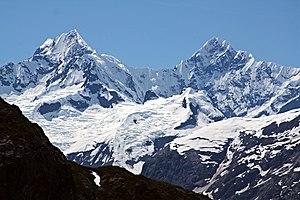
Le mont Wilbur est un sommet de la région de recensement de Hoonah-Angoon, dans l'État américain de l'Alaska. Il culmine à 3 305 mètres d'altitude dans le chaînon Fairweather. Nommé en l'honneur de Wilbur Wright, il est protégé au sein du parc national de Glacier Bay.